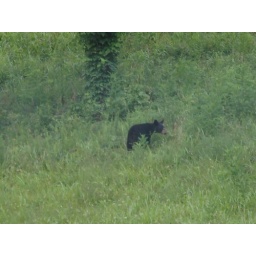
A wandering bear cub in Cades Cove